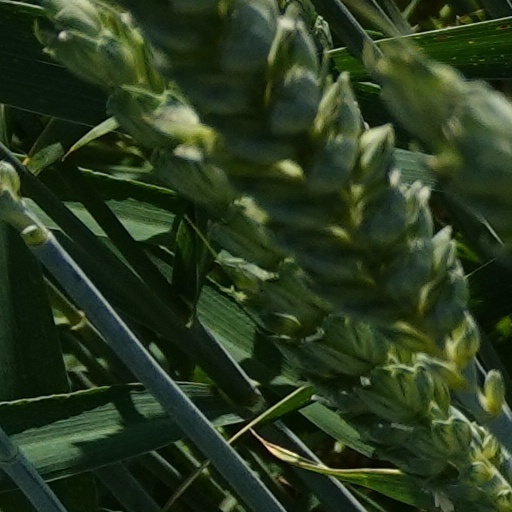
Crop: wheat